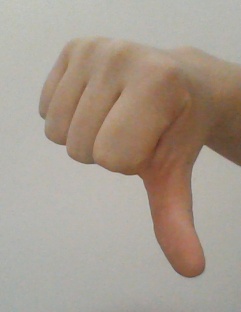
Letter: waw